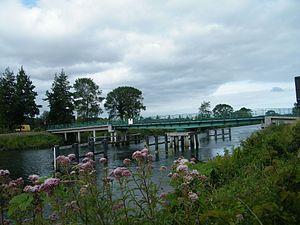
Pont tournant sur le canal de la Somme à Saigneville, Petit-Port, ((Somme) France)).
Saigneville est une commune française située dans le département de la Somme, en région Hauts-de-France.
Le canal de la Somme dans la région Hauts-de-France, plus précisément le département de l'Aisne et le département de la Somme, relie le canal de Saint-Quentin à la Manche.